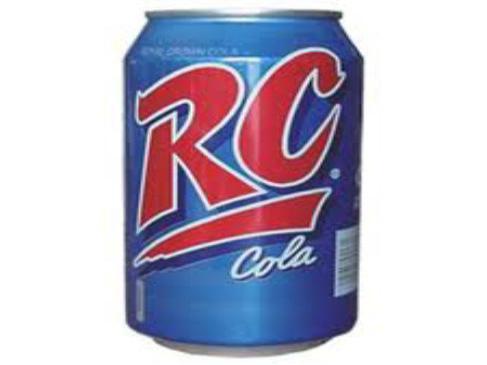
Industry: Food